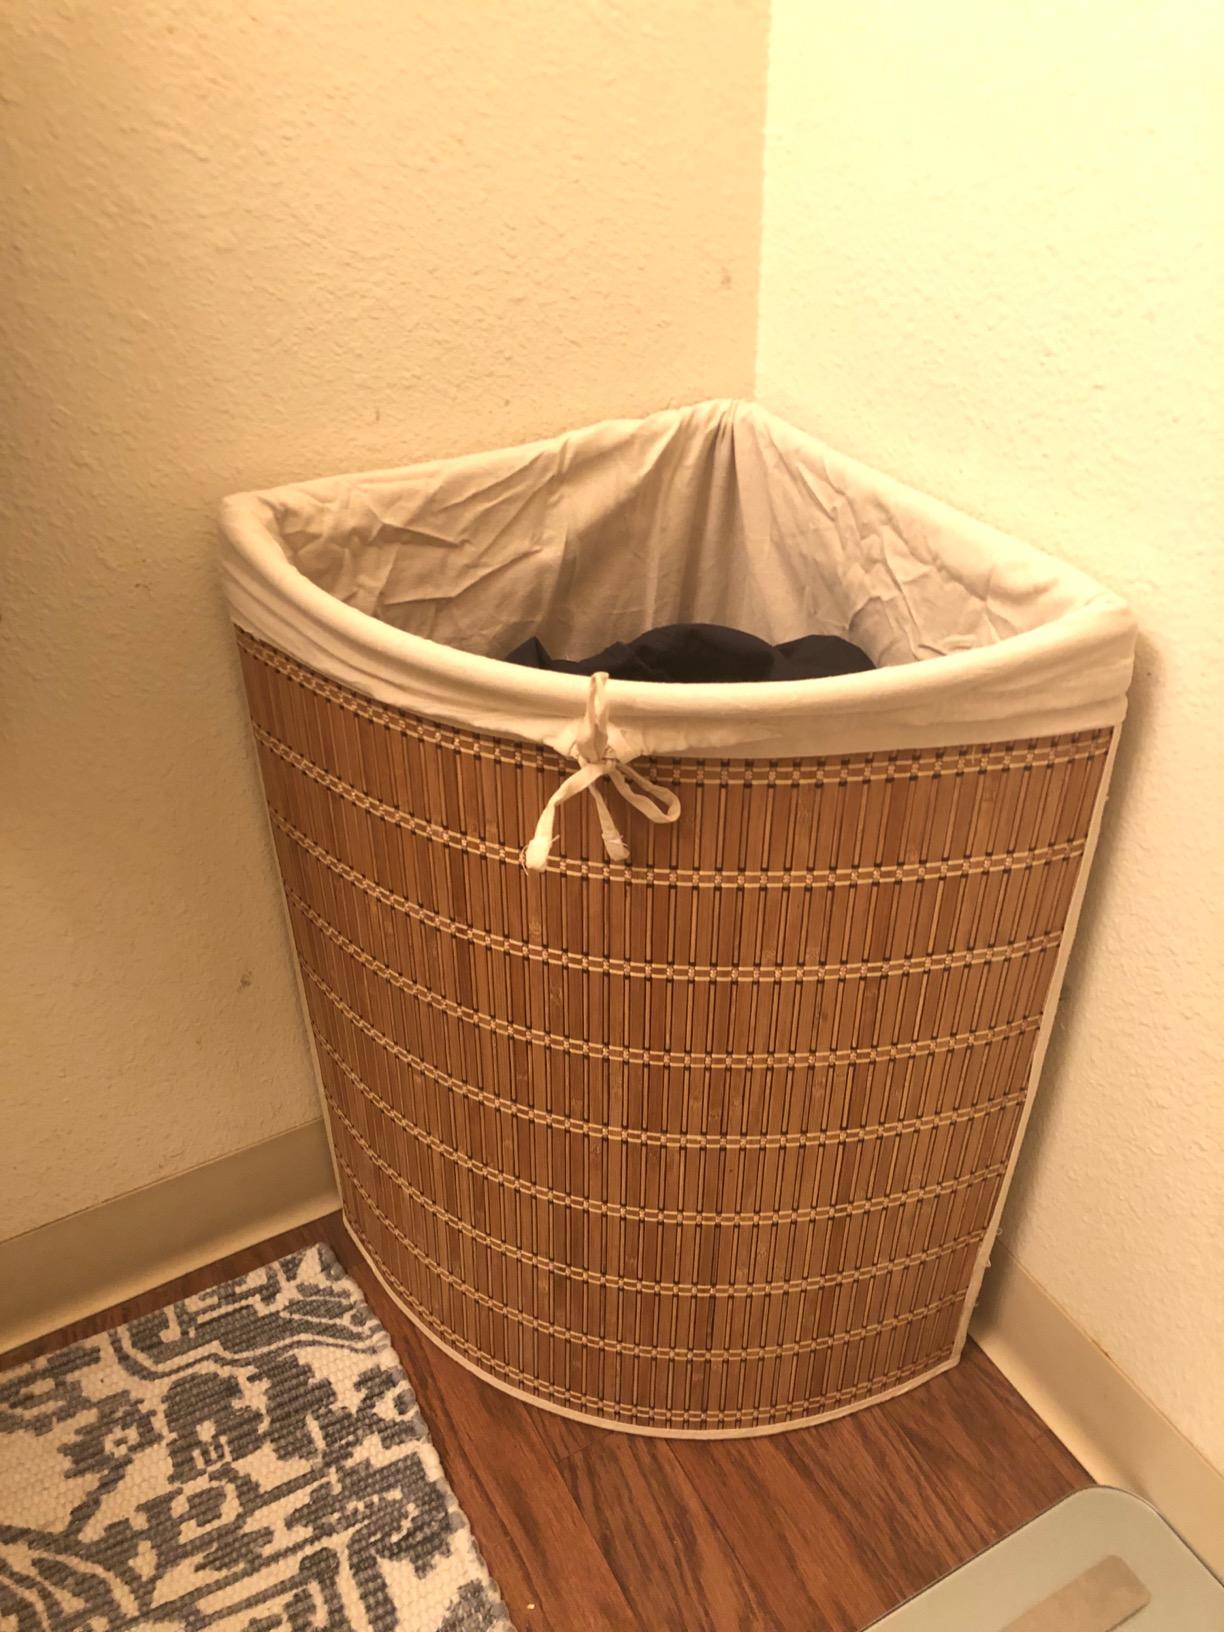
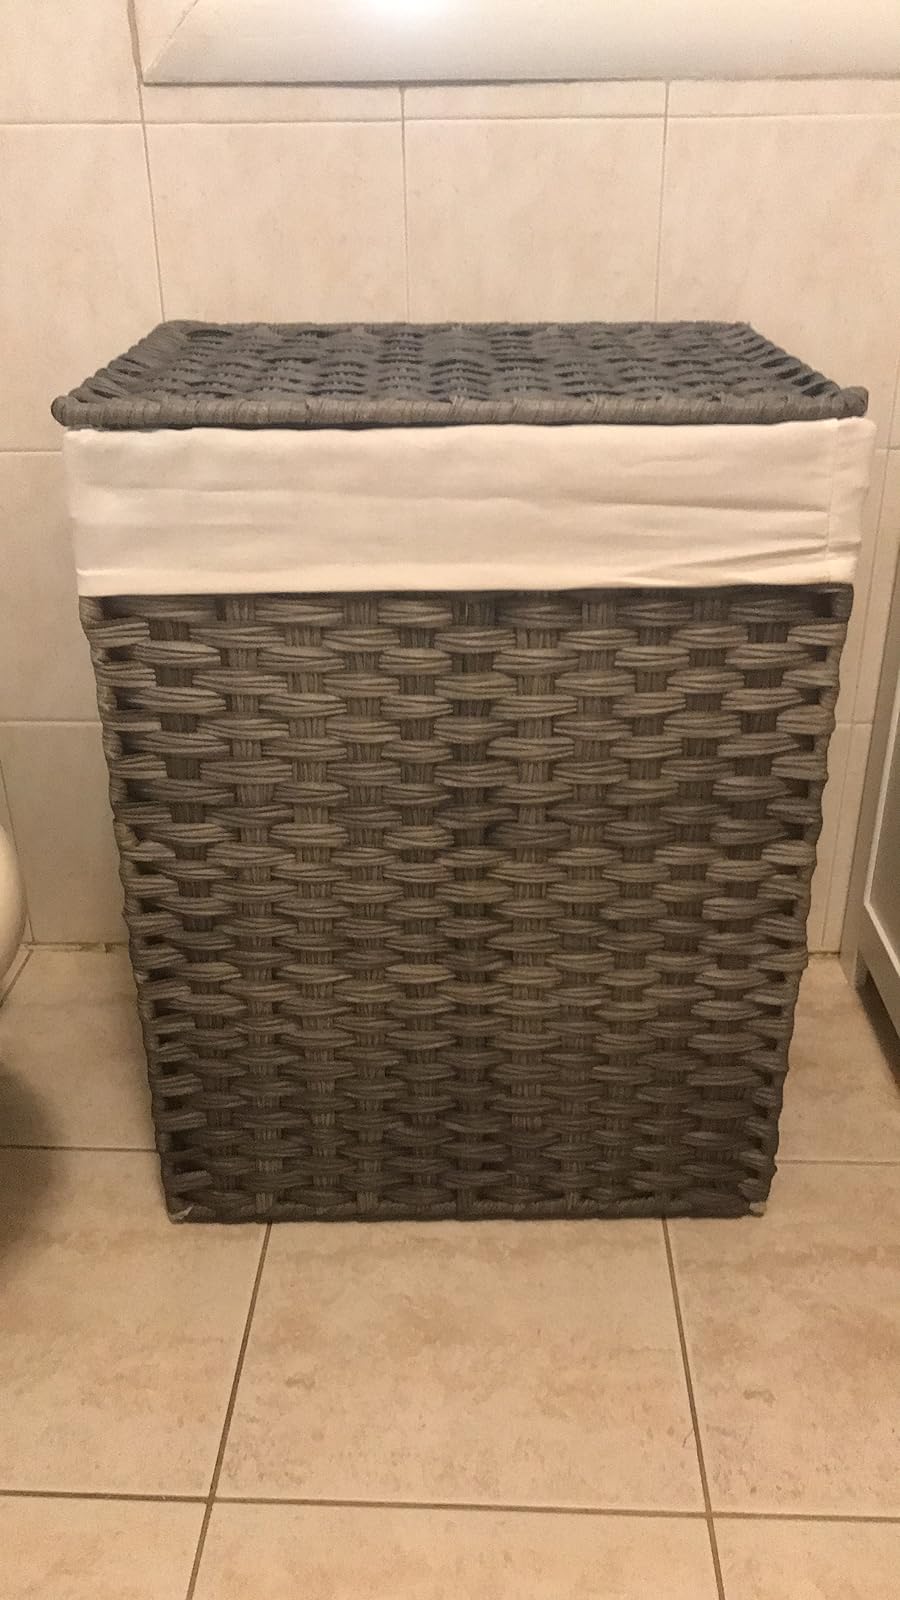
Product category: items_hamper
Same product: no